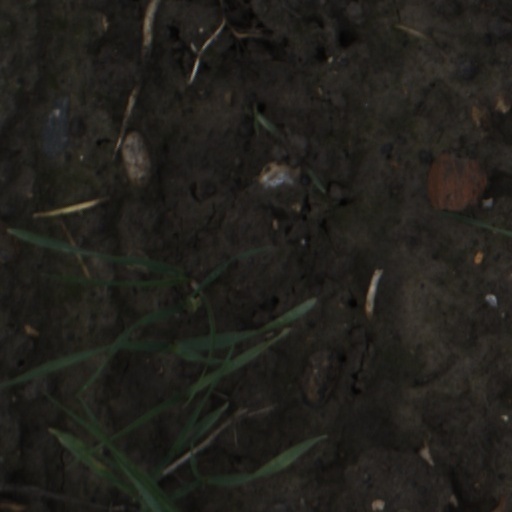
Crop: wheat